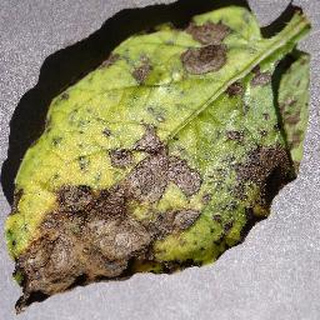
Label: potato_early_blight